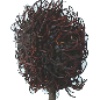
Label: Rambutan 1